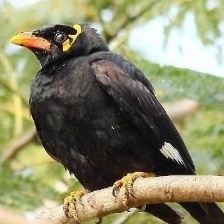
Species: ENGGANO MYNA
Scientific name: GRACULA ENGANENSIS